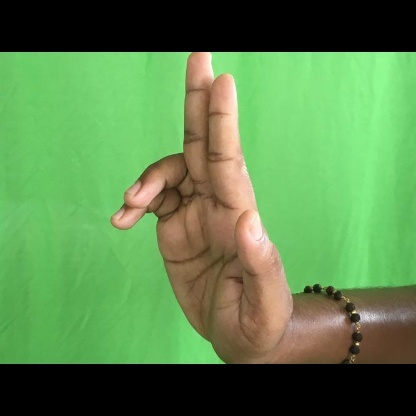
Mudra: Ardhapathaka